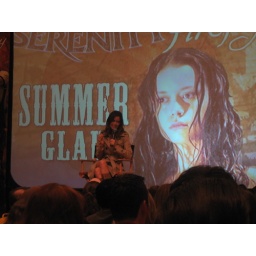
The black dress under the coat was awesome and tiny. see photo-op